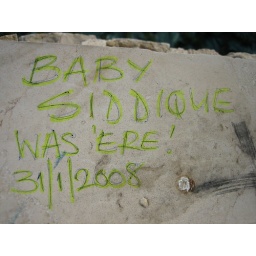
My baby's first holiday scribbled for eternity on a castle wall in Malaga